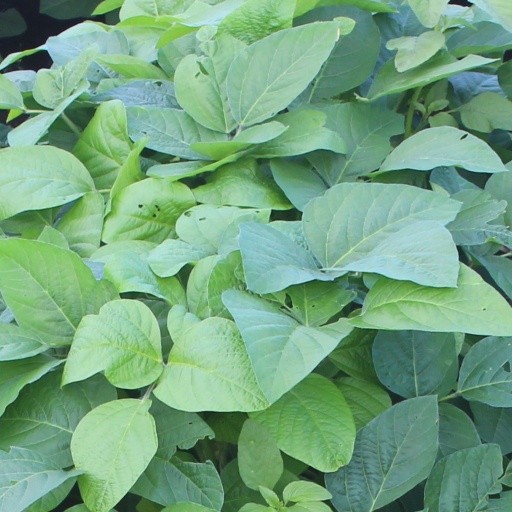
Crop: soybean